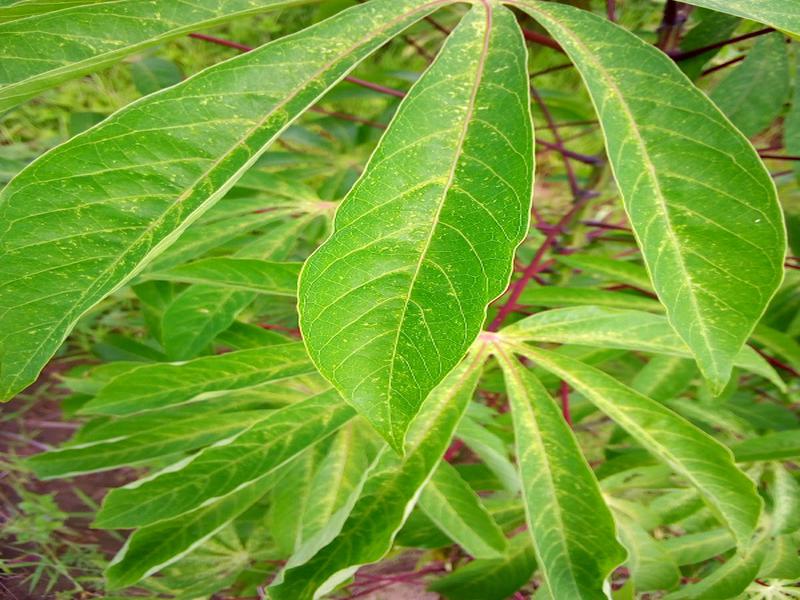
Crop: cassava
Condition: green_mottle